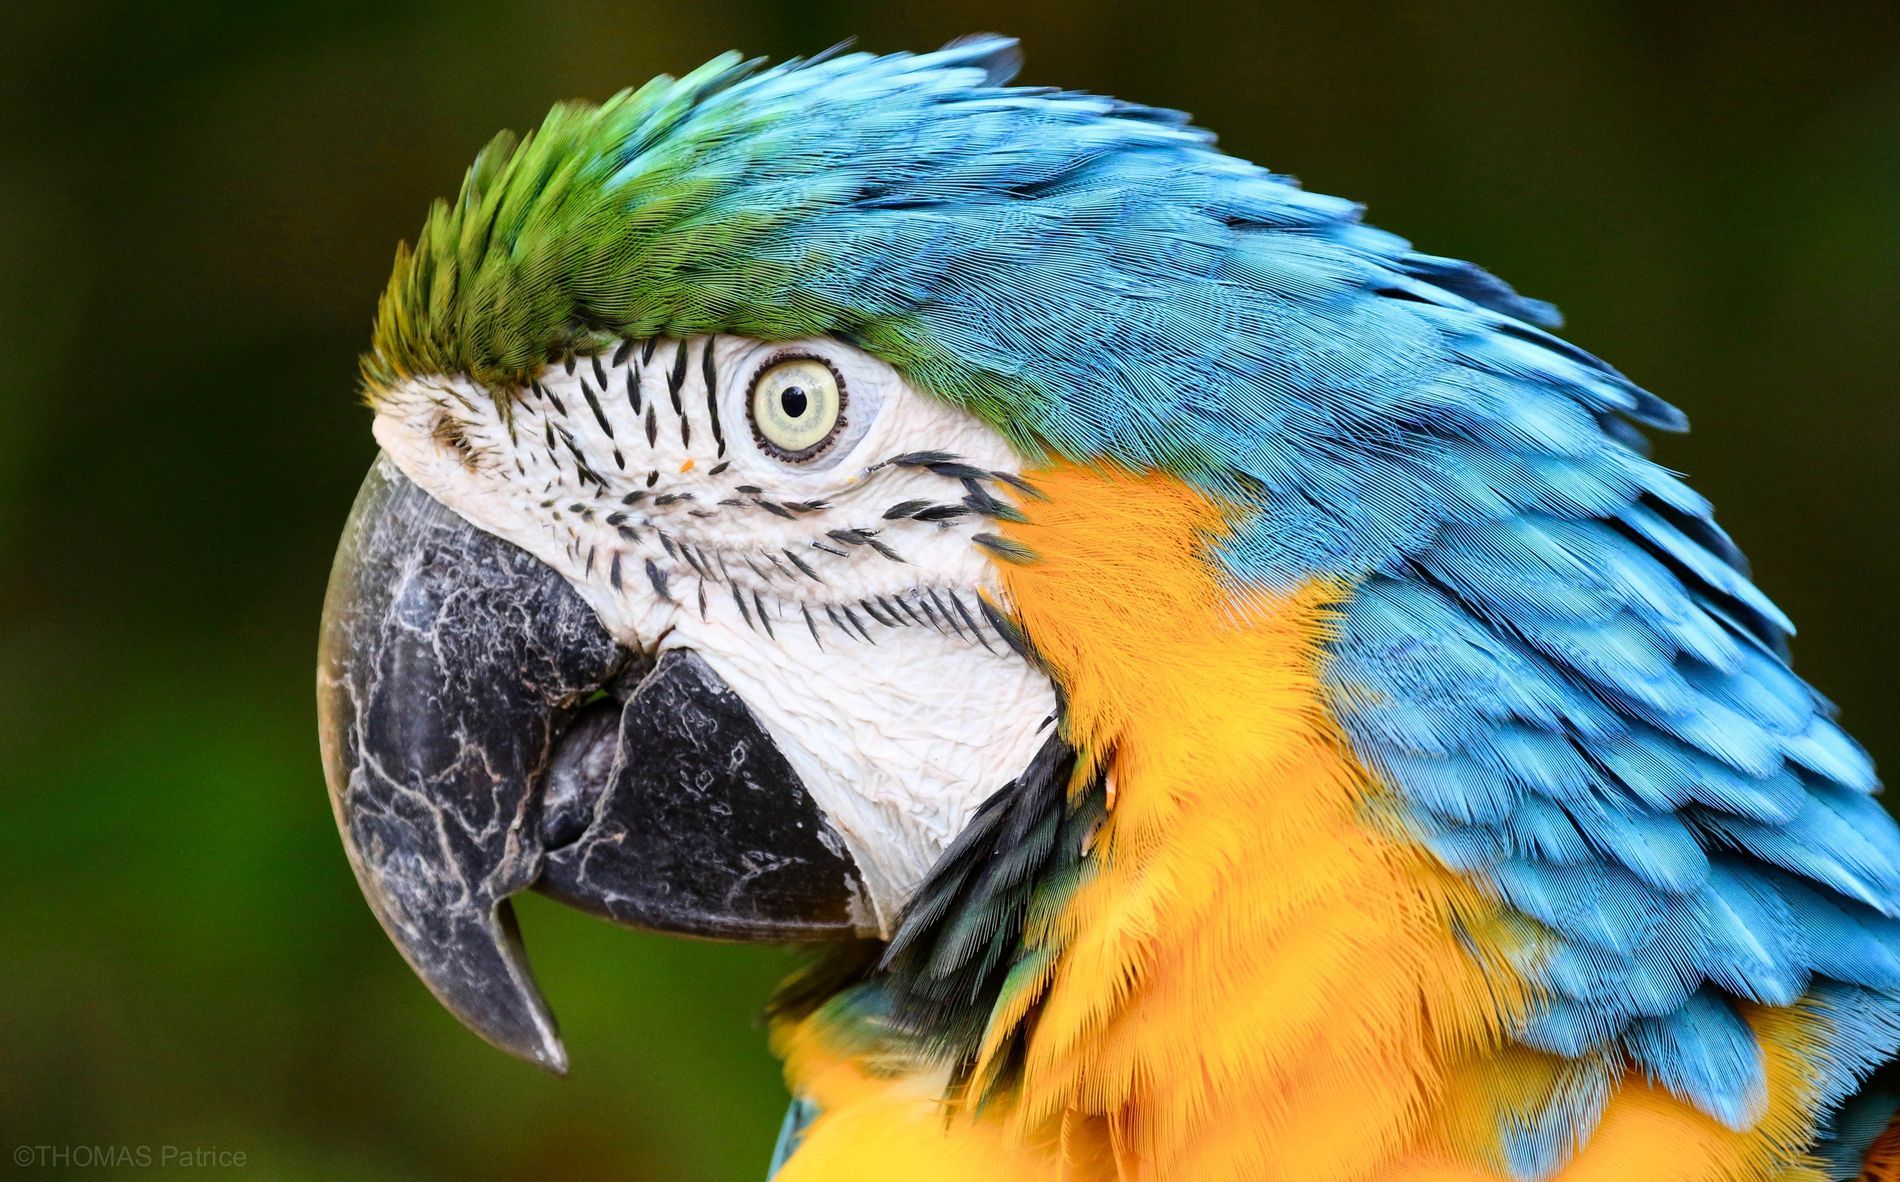
Colorful Macaw
This image shows a Macaw with vibrant blue, green, and yellow feathers. It has a large black beak and a white face with black markings. The background is blurred.
The scene is a landscape image taken from a side profile angle at eye level, showing a close shot of a macaw's head and upper body. The vibrant colors create a vibrant, tropical, and lively atmosphere.
Labels: Animal, Bird, Beak, Macaw, Parrot, blurry background
Camera: Canon Canon EOS 7D Mark II
Lens: Canon EF100-400mm f/4.5-5.6L IS II USM +1.4x III, Canon Canon EF100-400mm f/4.5-5.6L IS II USM +1.4x III
Aperture: F8
Exposure: 1/200 sec
ISO: 1600
Focal length: 390.0 mm